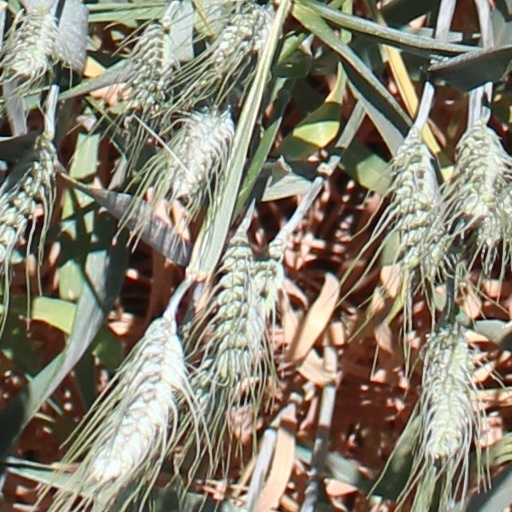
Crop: wheat